Welcome to the Family (American TV series)

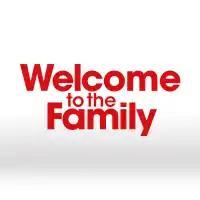

Welcome to the Family is an American sitcom television series that aired on NBC from October 3, to October 17, 2013 on Thursdays at 8:30 p.m. Eastern/7:30 p.m. Central, after "Parks and Recreation". On May 10, 2013, the network placed a series order for the single camera comedy, which was canceled from NBC television schedule on October 18, 2013 after three episodes had aired.